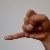
The image shows a hand gesture representing the letter 'J' in Indian Sign Language.